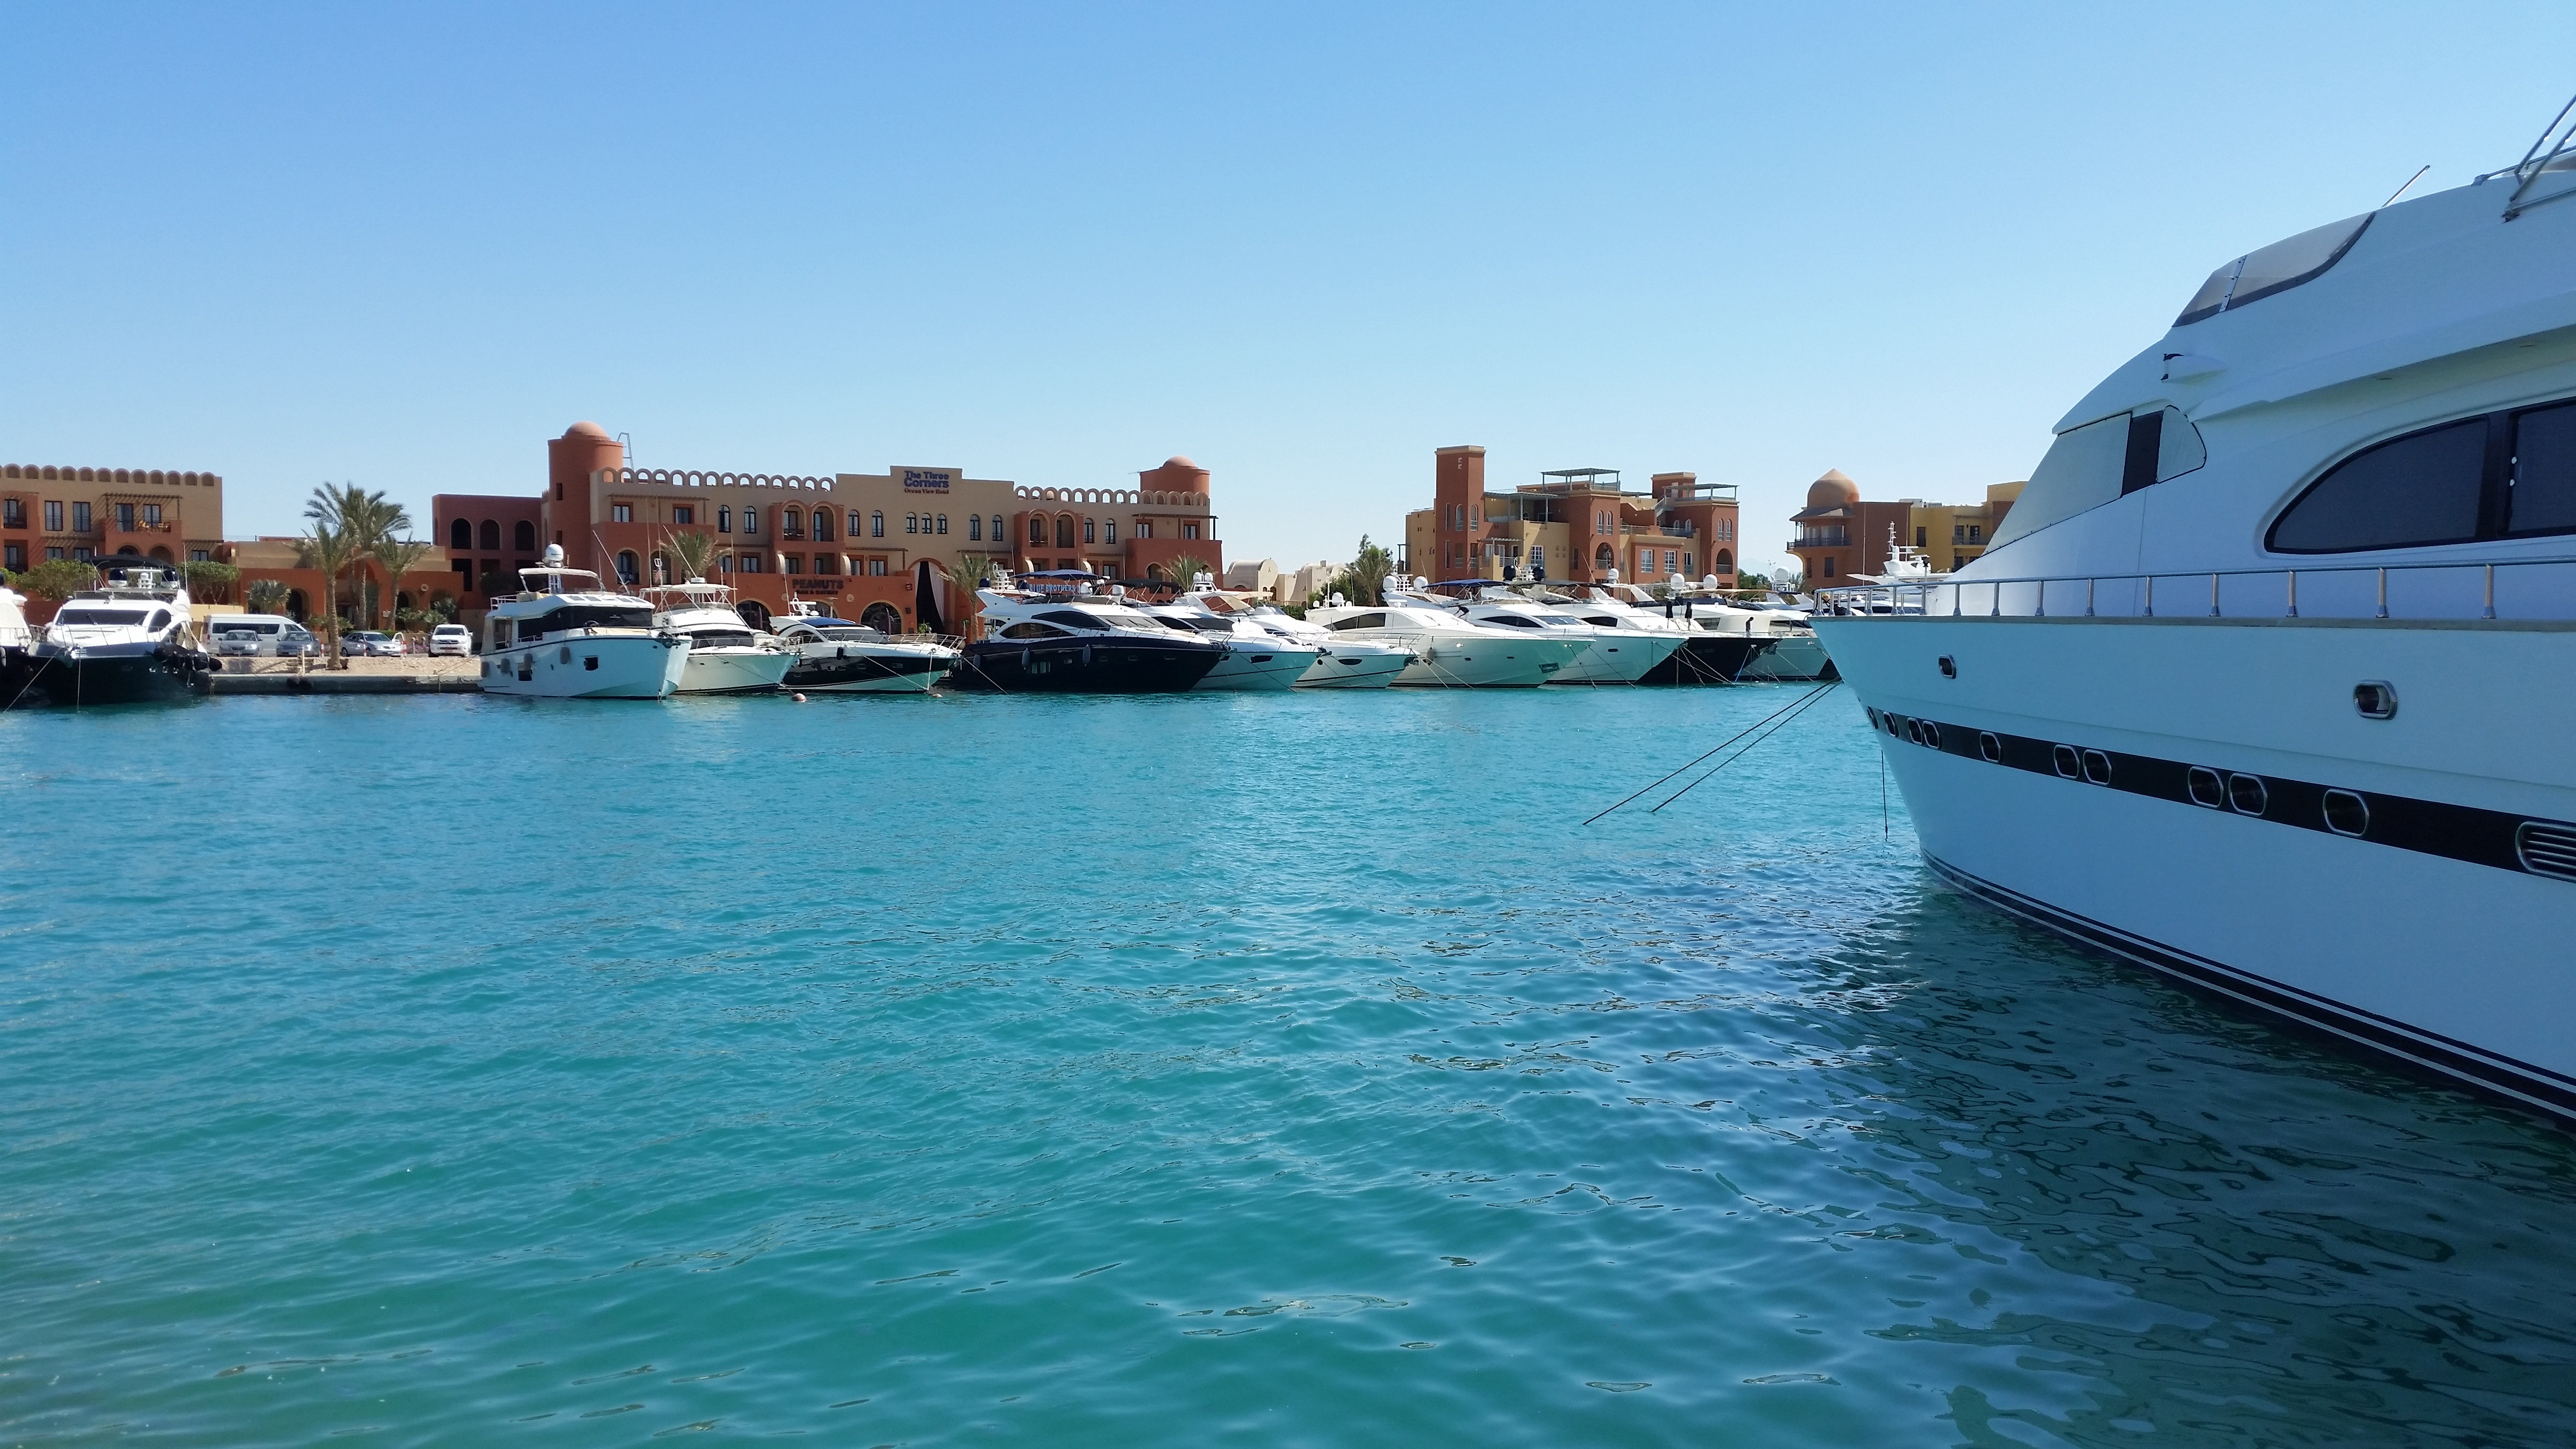
sea, coast, dock, boat, ship, vacation, vehicle, yacht, bay, harbor, marina, port, egypt, watercraft, red sea, passenger ship, el gouna, luxury yacht